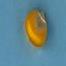
Maize quality: Good